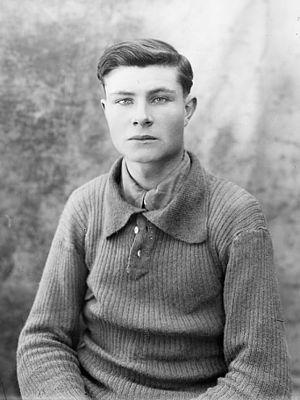
Achille Souchard, né le 17 mai 1900 au Mans et mort le 24 septembre 1976 à Paris, est un cycliste français. Il s'est illustré dans les épreuves sur route, notamment en remportant la médaille d'or par équipe aux Jeux olympiques d'été de 1920 aux côtés de Fernand Canteloube, Georges Detreille et Marcel Gobillot. Champion de France sur route amateur en 1922 et 1923, il est professionnel de 1924 à 1929 et deux fois champion de France professionnel, en 1925 et 1926.
Cette page dresse une liste de personnalités nées au cours de l'année 1900.